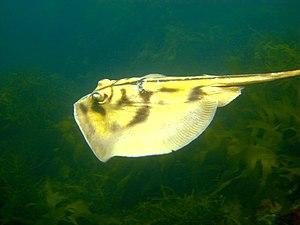
Urolophus cruciatus est une espèce de raie de la famille Urolophidae. Elle est endémique du sud-est de l'Australie : on la trouve principalement au large de l'État de Victoria et de la Tasmanie, et plus ponctuellement en Nouvelle-Galles du Sud et Australie-Méridionale. Ce poisson benthique vit généralement dans des habitats sableux ou coralliens à plus de 100 m de profondeur au large de Victoria, mais on le rencontre dans des baies et estuaires peu profonds dans les eaux de Tasmanie. Sa surface dorsale est caractérisée par un motif sombre consistant en une ligne médiane que croisent trois bandes transversales. Le disque formé par la nageoire pectorale est de forme ovale, le museau est arrondi et un rabat de peau similaire à une jupe relie les narines. La courte queue de l'animal se distingue par l'absence de repli de peau sur les côtés et s'achève par une épaisse nageoire caudale en forme de feuille. Les plus jeunes spécimens disposent parfois d'une petite nageoire dorsale en avant de l'aiguillon situé sur la queue. Cette espèce atteint 50 cm de long.
Urolophus cruciatus est une espèce de raie de la famille Urolophidae. Elle est endémique du sud-est de l'Australie : on la trouve principalement au large de l'État de Victoria et de la Tasmanie, et plus ponctuellement en Nouvelle-Galles du Sud et Australie-Méridionale. Ce poisson benthique vit généralement dans des habitats sableux ou coralliens à plus de 100 m de profondeur au large de Victoria, mais on le rencontre dans des baies et estuaires peu profonds dans les eaux de Tasmanie. Sa surface dorsale est caractérisée par un motif sombre consistant en une ligne médiane que croisent trois bandes transversales. Le disque formé par la nageoire pectorale est de forme ovale, le museau est arrondi et un rabat de peau similaire à une jupe relie les narines. La courte queue de l'animal se distingue par l'absence de repli de peau sur les côtés et s'achève par une épaisse nageoire caudale en forme de feuille. Les plus jeunes spécimens disposent parfois d'une petite nageoire dorsale en avant de l'aiguillon situé sur la queue. Cette espèce atteint 50 cm de long.
Urolophus est un genre de raies de la famille Urolophidae.